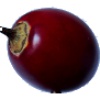
Label: Tamarillo 1